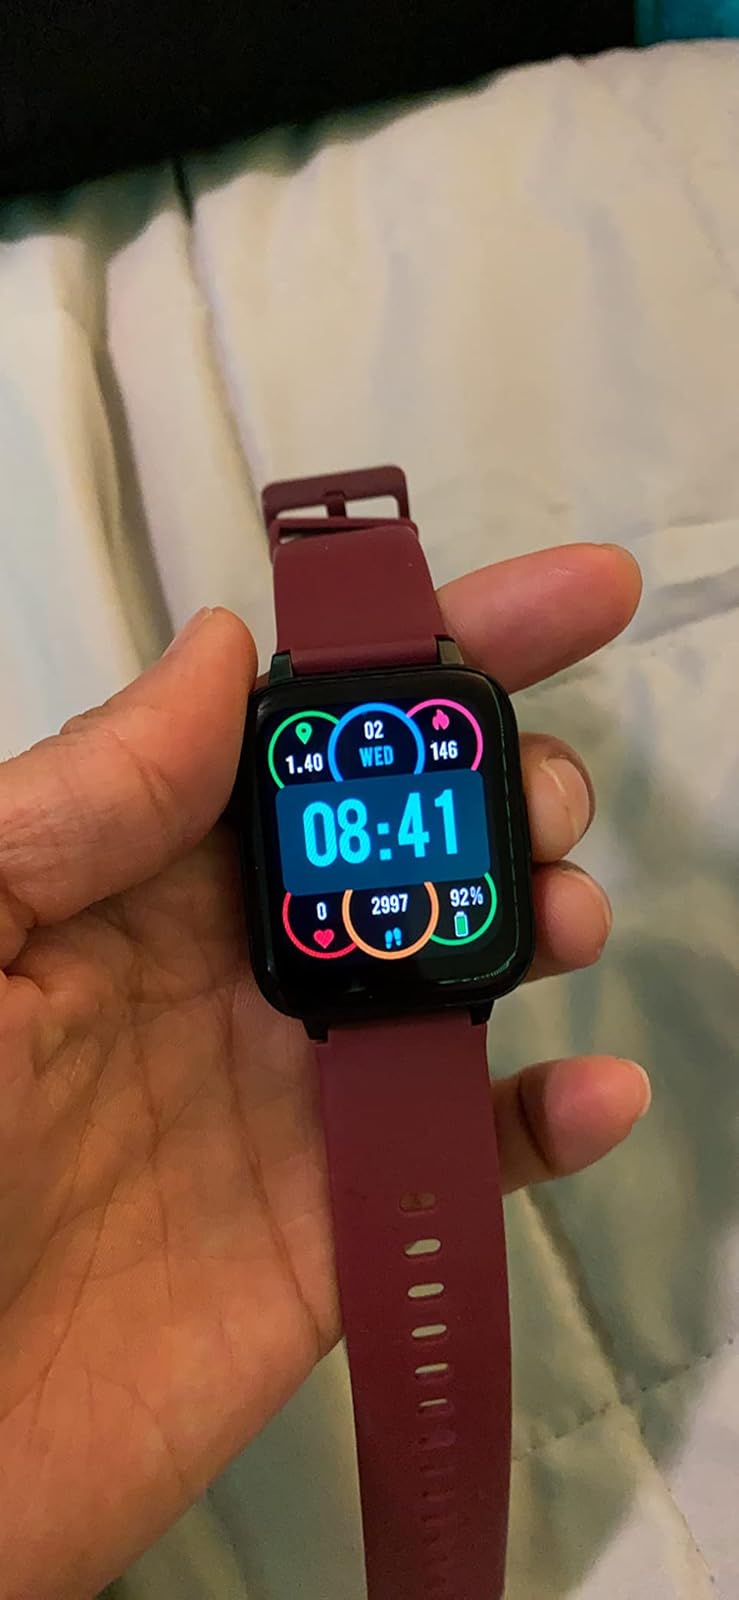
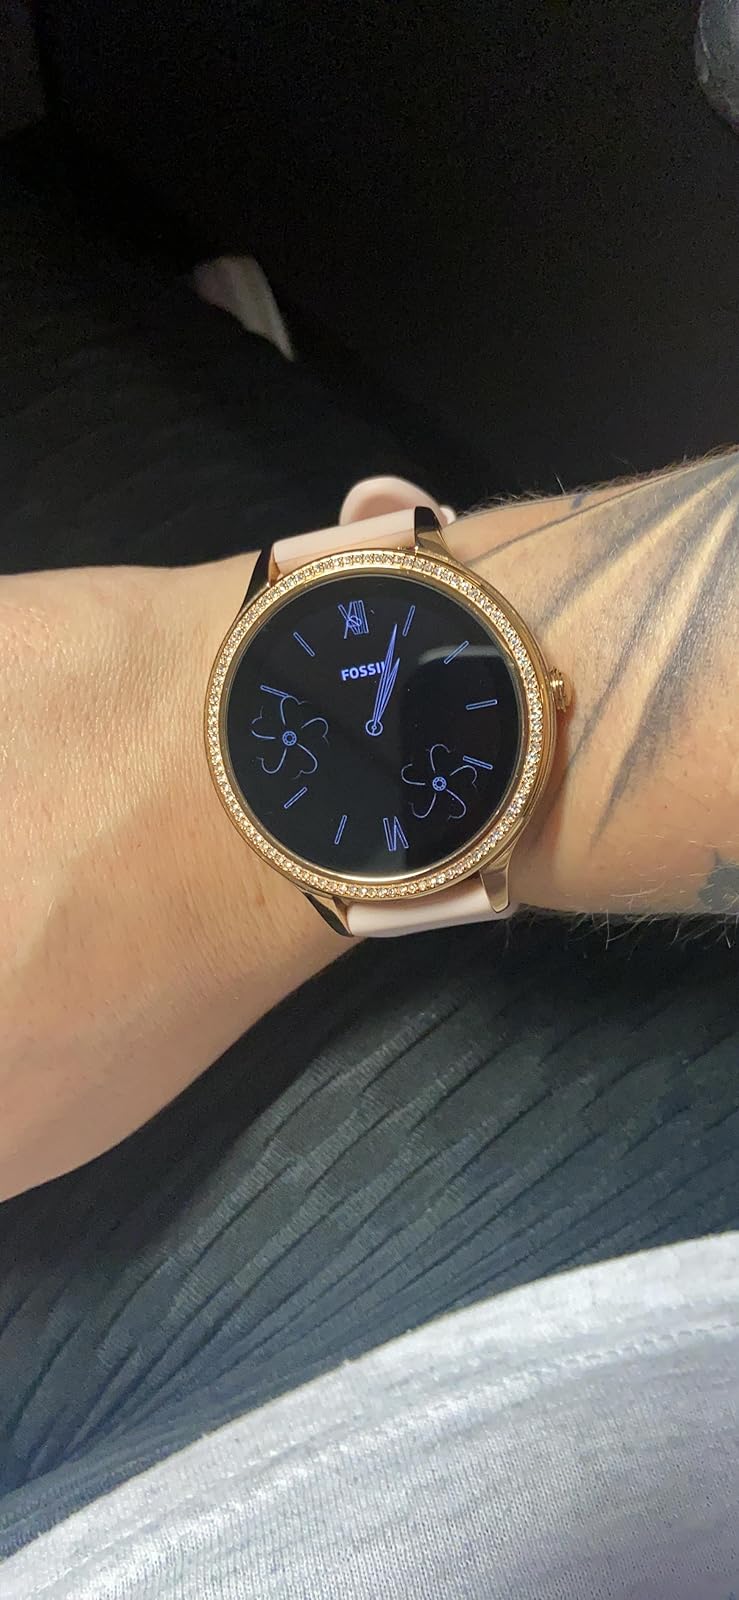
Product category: smartwatch
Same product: no